33rd Street station (SEPTA)

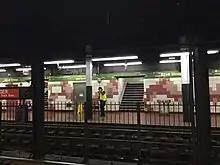
Platform level at 33rd Street

The station was opened in November 1955 by the Philadelphia Transportation Company (PTC) as part of a larger project to move portions of the elevated Market Street Line and surface trolleys underground. The original project to bury the elevated tracks between 23rd to 46th streets was announced by the PTC's predecessor, the Philadelphia Rapid Transit Company, in the 1920s, but was delayed due to the Great Depression and World War II. The PTC's revised project also included a new subway–surface tunnel for subway–surface trolleys underneath the campus of the University of Pennsylvania, continuing from the original western portal at 23rd and Market streets to new portals at 36th and Ludlow streets for Route 10 and 40th Street and Baltimore Avenue for other routes.